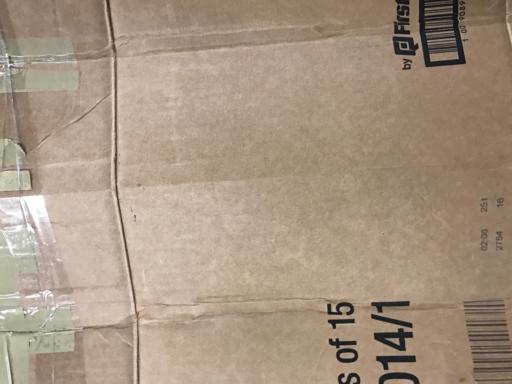
Label: cardboard